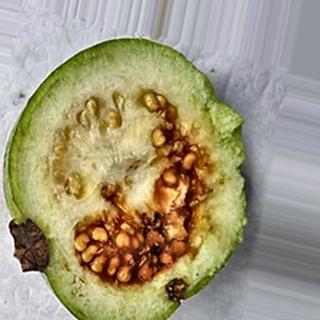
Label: guava_fruit_fly